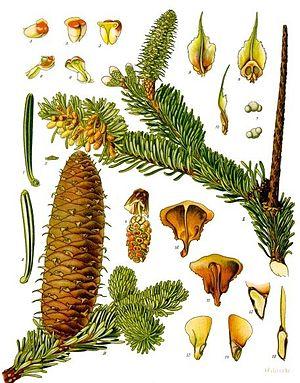
Sapin blanc. A Branche avec une fleur mâle, une fleur femelle et de jeunes cônes, taille réelle